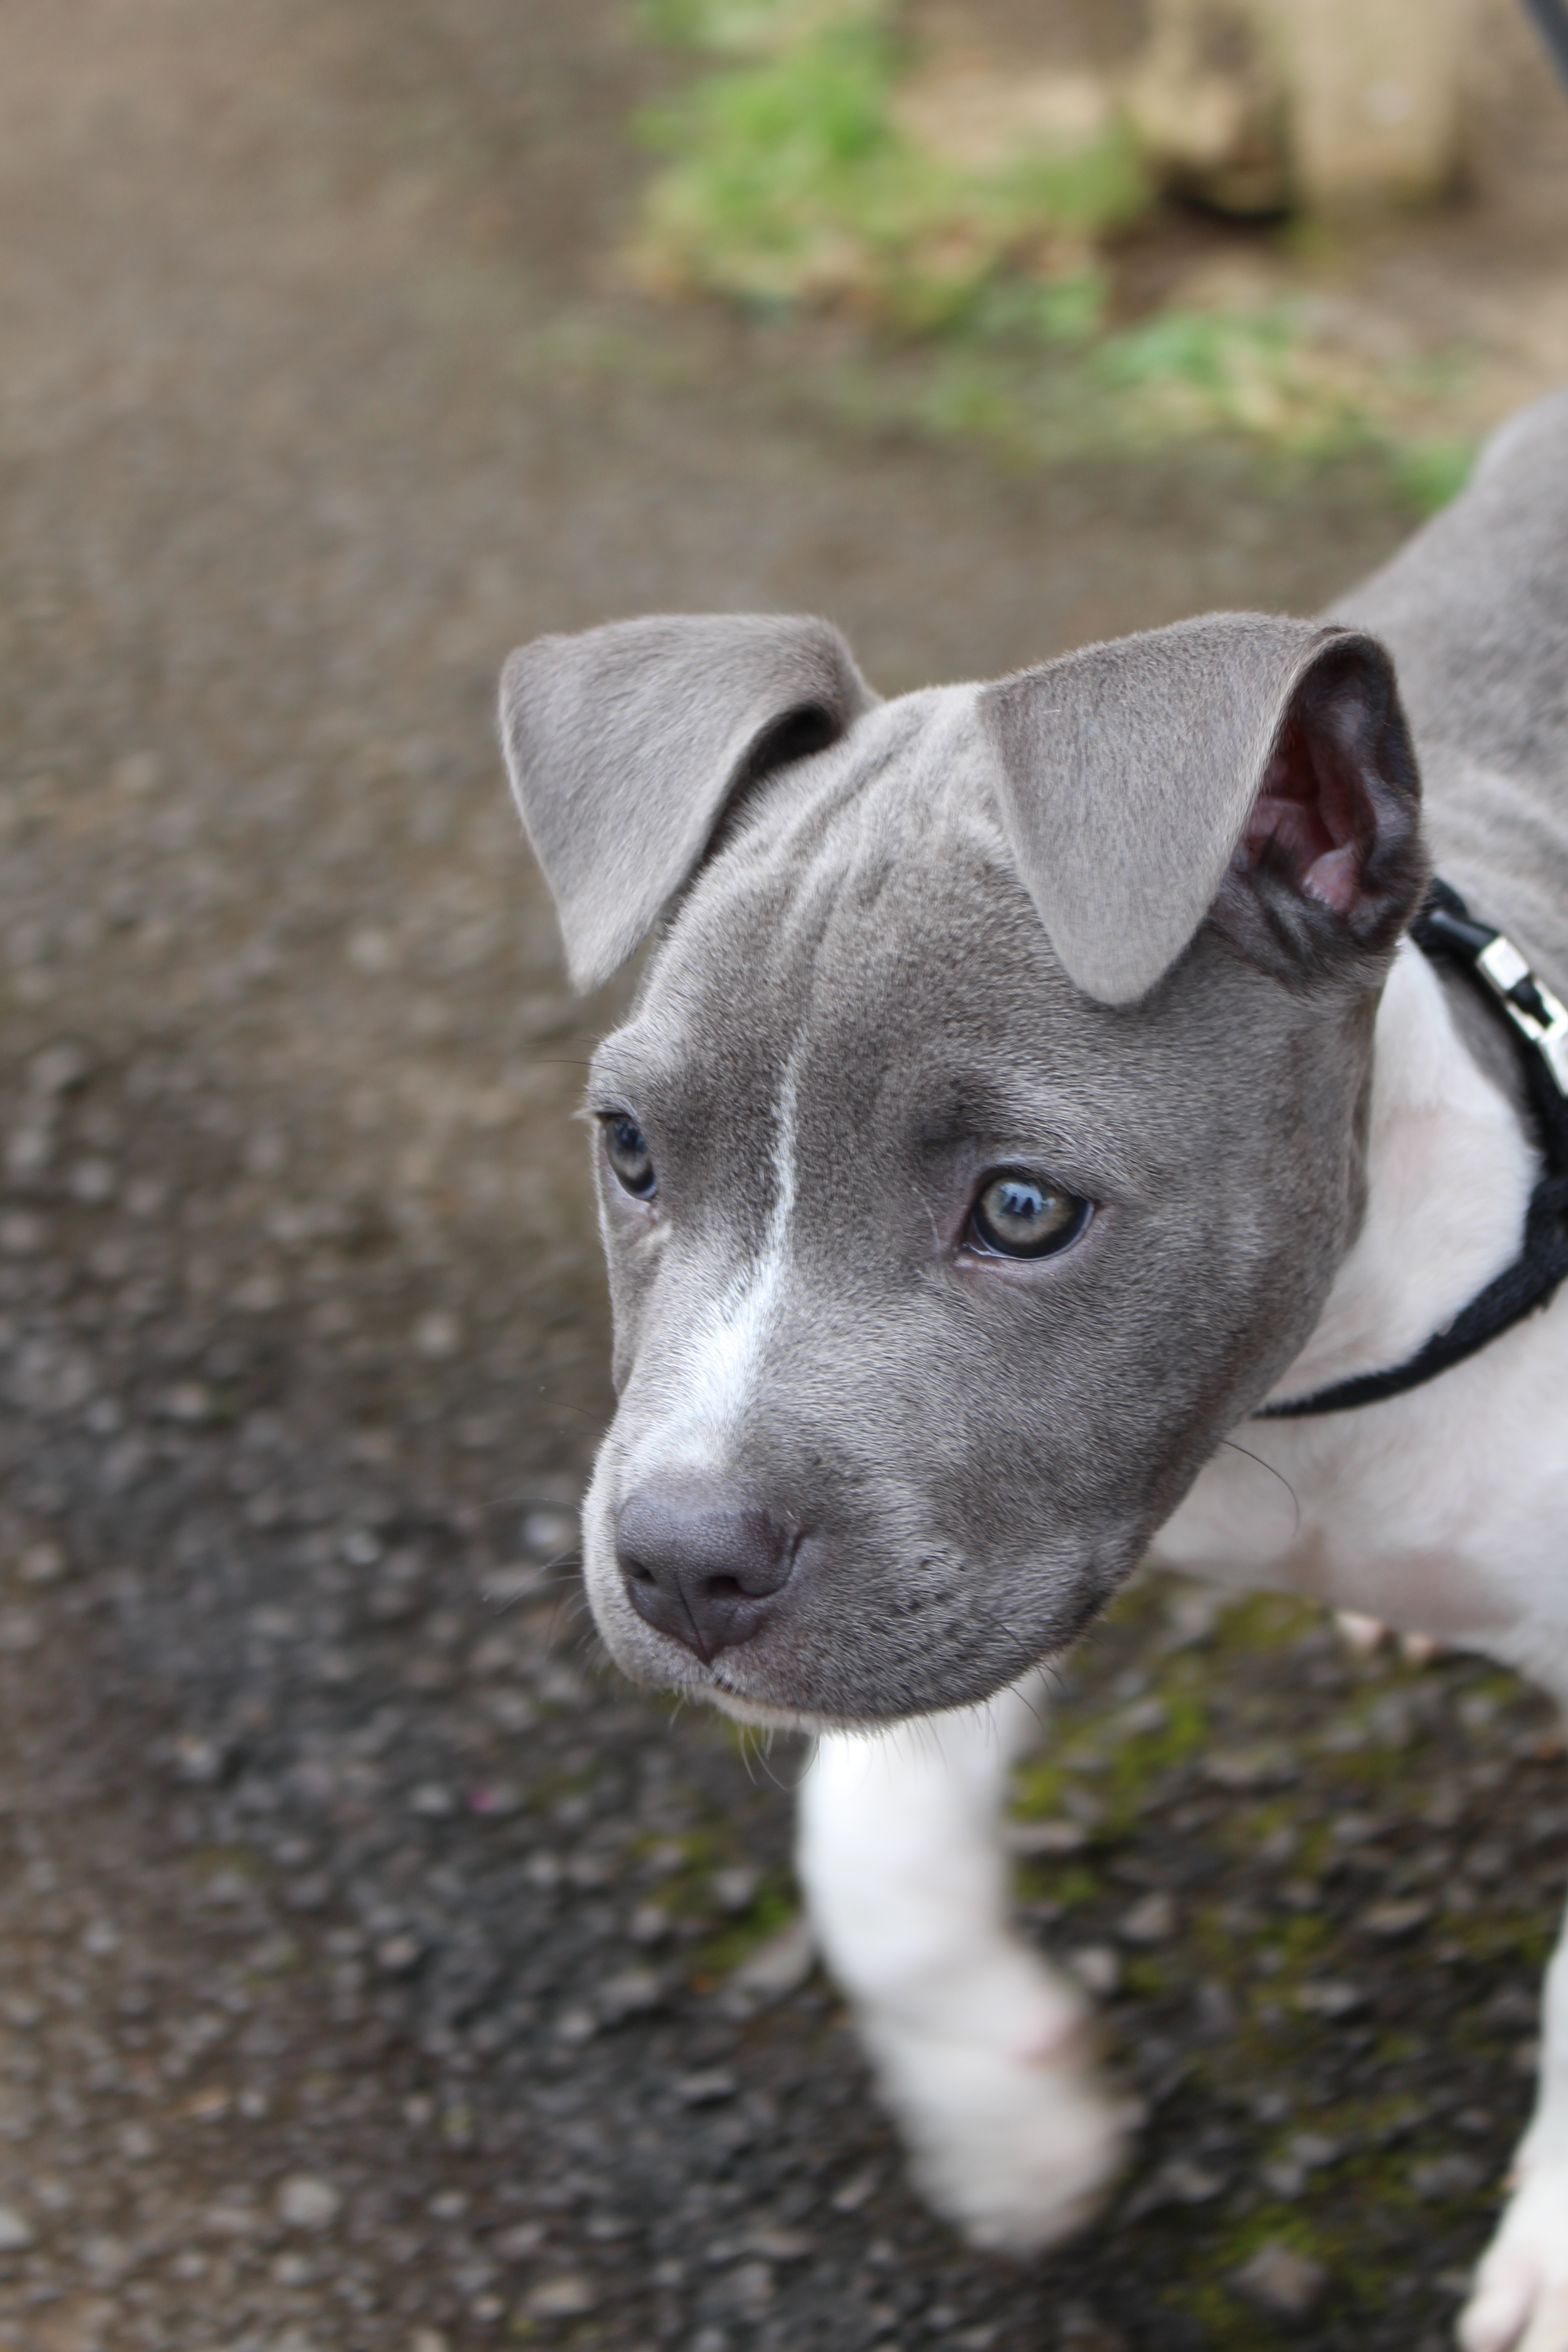
puppy, dog, cute, pet, mammal, grey, vertebrate, dog breed, terrier, pit bull, dog like mammal, carnivoran, american pit bull terrier, italian greyhound